Old Turner Place

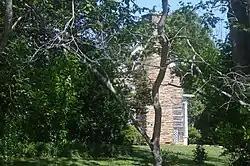
Roadside view; little more than the chimney can be seen

Old Turner Place, also known as King's Grant One, is a historic home located near Henry, Henry County, Virginia. It was built about 1804, and is a -story, log dwelling with a gable roof and massive gable end chimneys. Also on the property is a contributing smokehouse.